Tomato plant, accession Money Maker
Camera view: bottom (45 deg); turntable rotation: 0 degrees
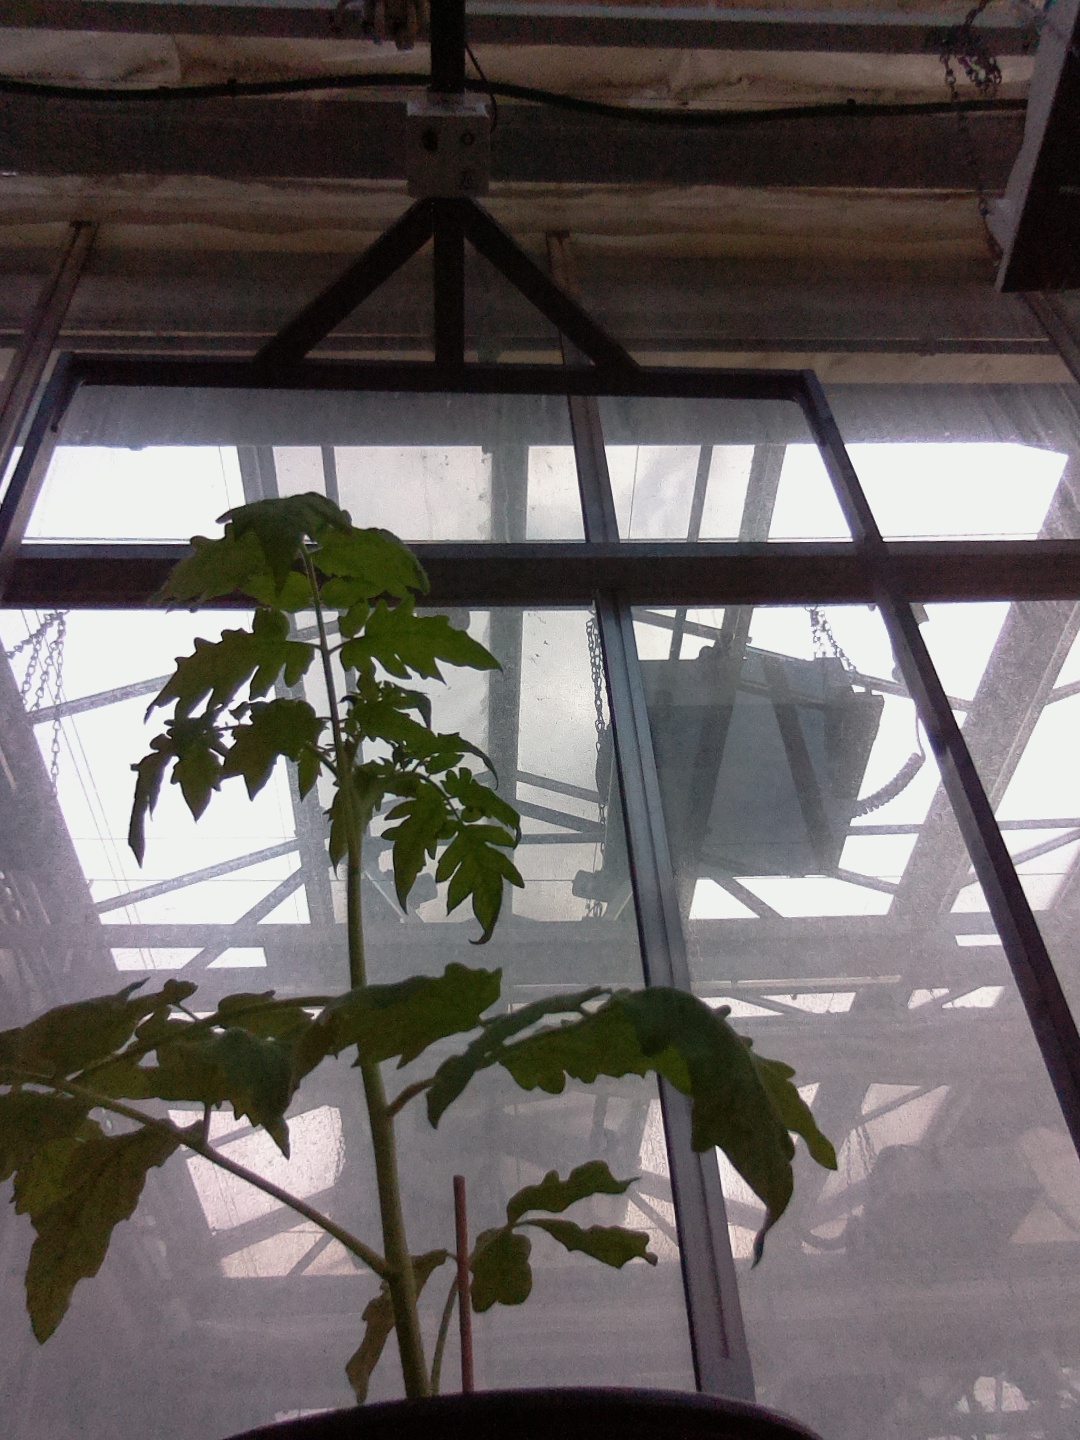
BBCH growth stage 13: 6 of true leaves visible